Range Rover

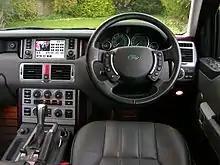
Range Rover interior

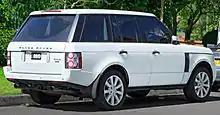
Land Rover Range Rover Vogue (Australia)

The 4th generation Range Rover, codenamed L405, was exhibited in September 2012 at the 2012 Paris Motor Show.